Setralit

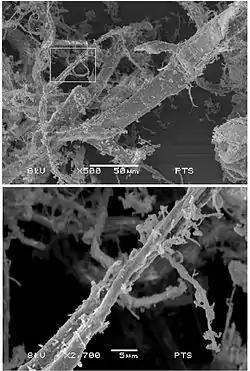
Setralit type 3: Natural fiber, ultrasonically treated, medium fibrillated (ramie)

(*2) In this context “fibril” means a part of a fiber whose diameter is smaller than one third of the original fiber (mother or stem fiber). This line is drawn arbitrarily.